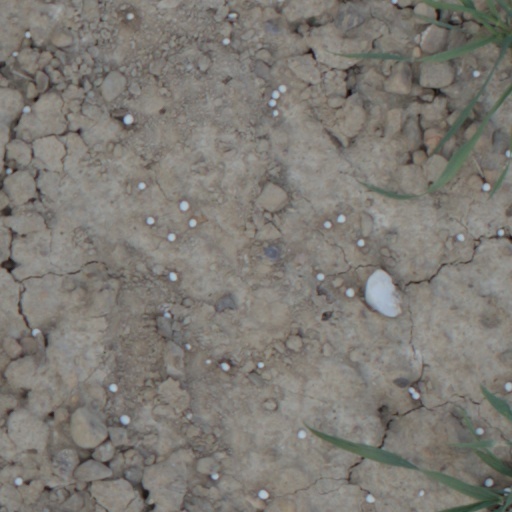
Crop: wheat